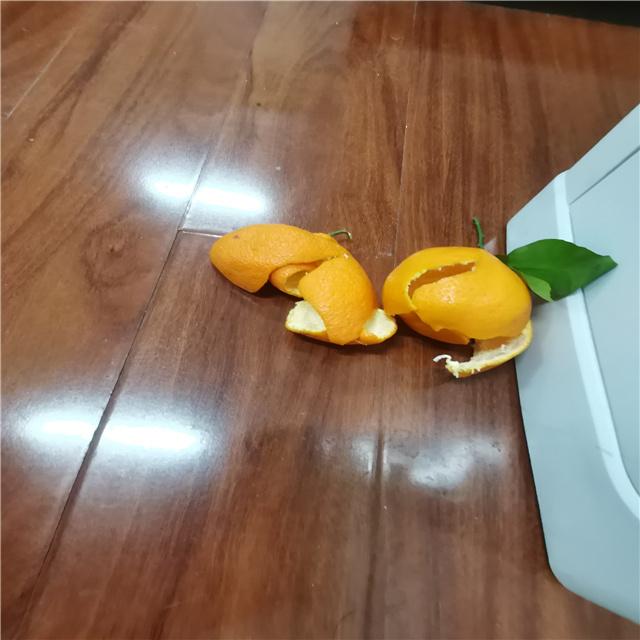
Label: peels